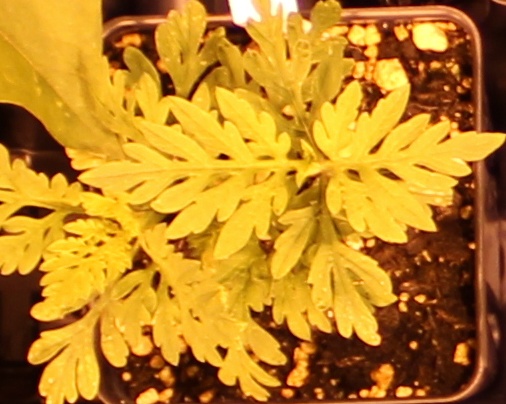
Label: Ragweed